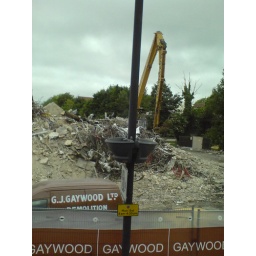
Demolition in South Harrow. Taken from bus window with crappy phone camera on way to work.